Benjamin Woodward

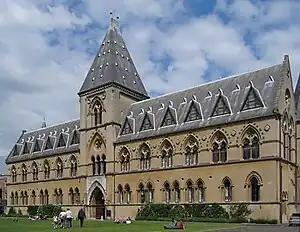
Oxford University Museum of Natural History, built 1854-1860

Benjamin Woodward (16 November 1816 – 15 May 1861) was an Irish architect who, in partnership with Sir Thomas Newenham Deane, designed a number of buildings in Dublin, Cork and Oxford.